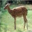
Label: deer